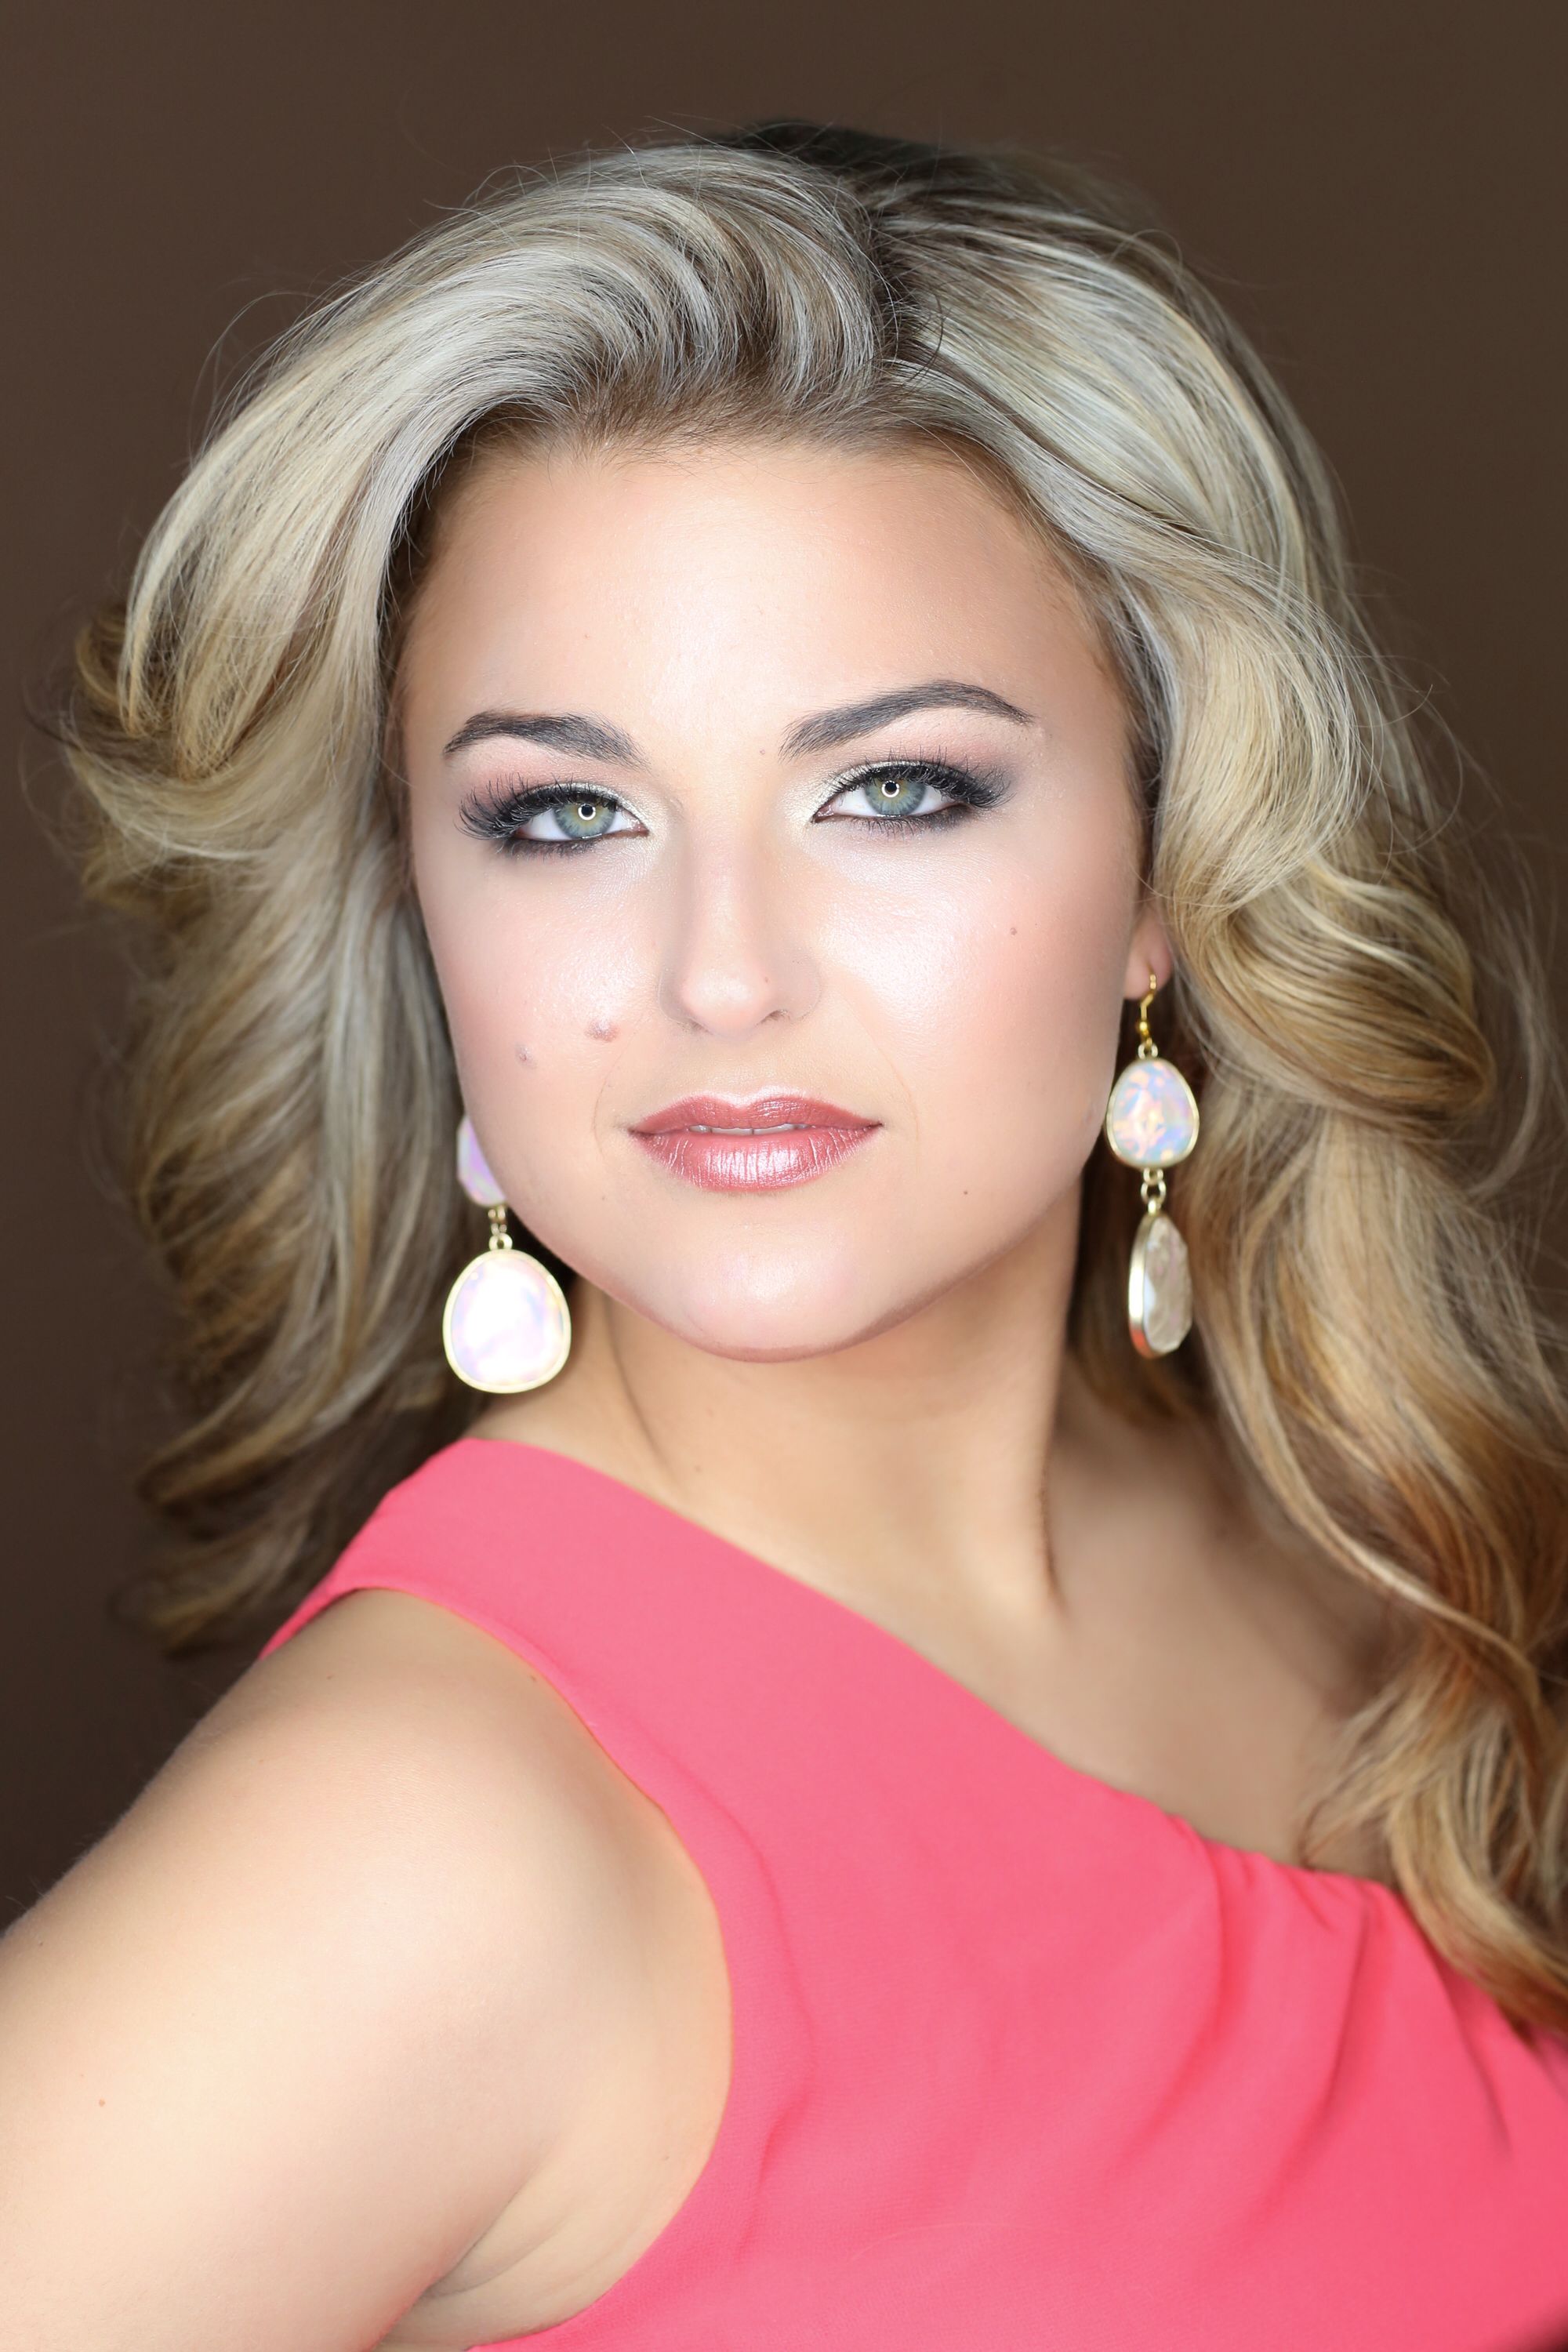
Gender: women